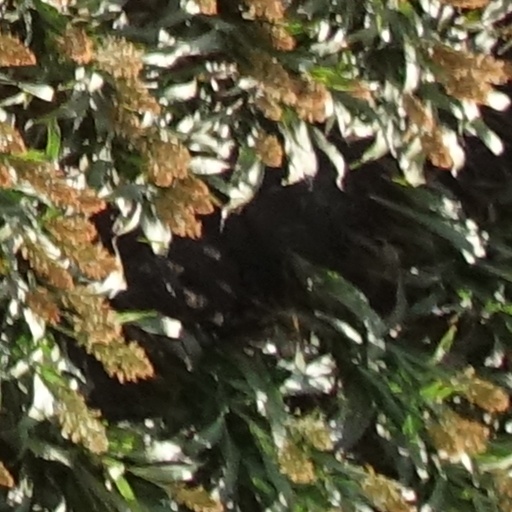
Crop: sorghum